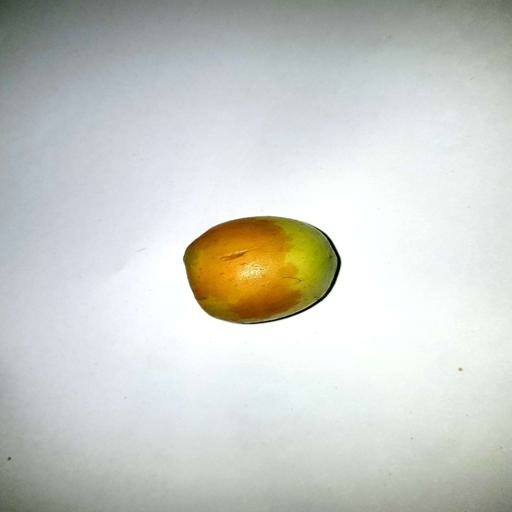
Label: bruised